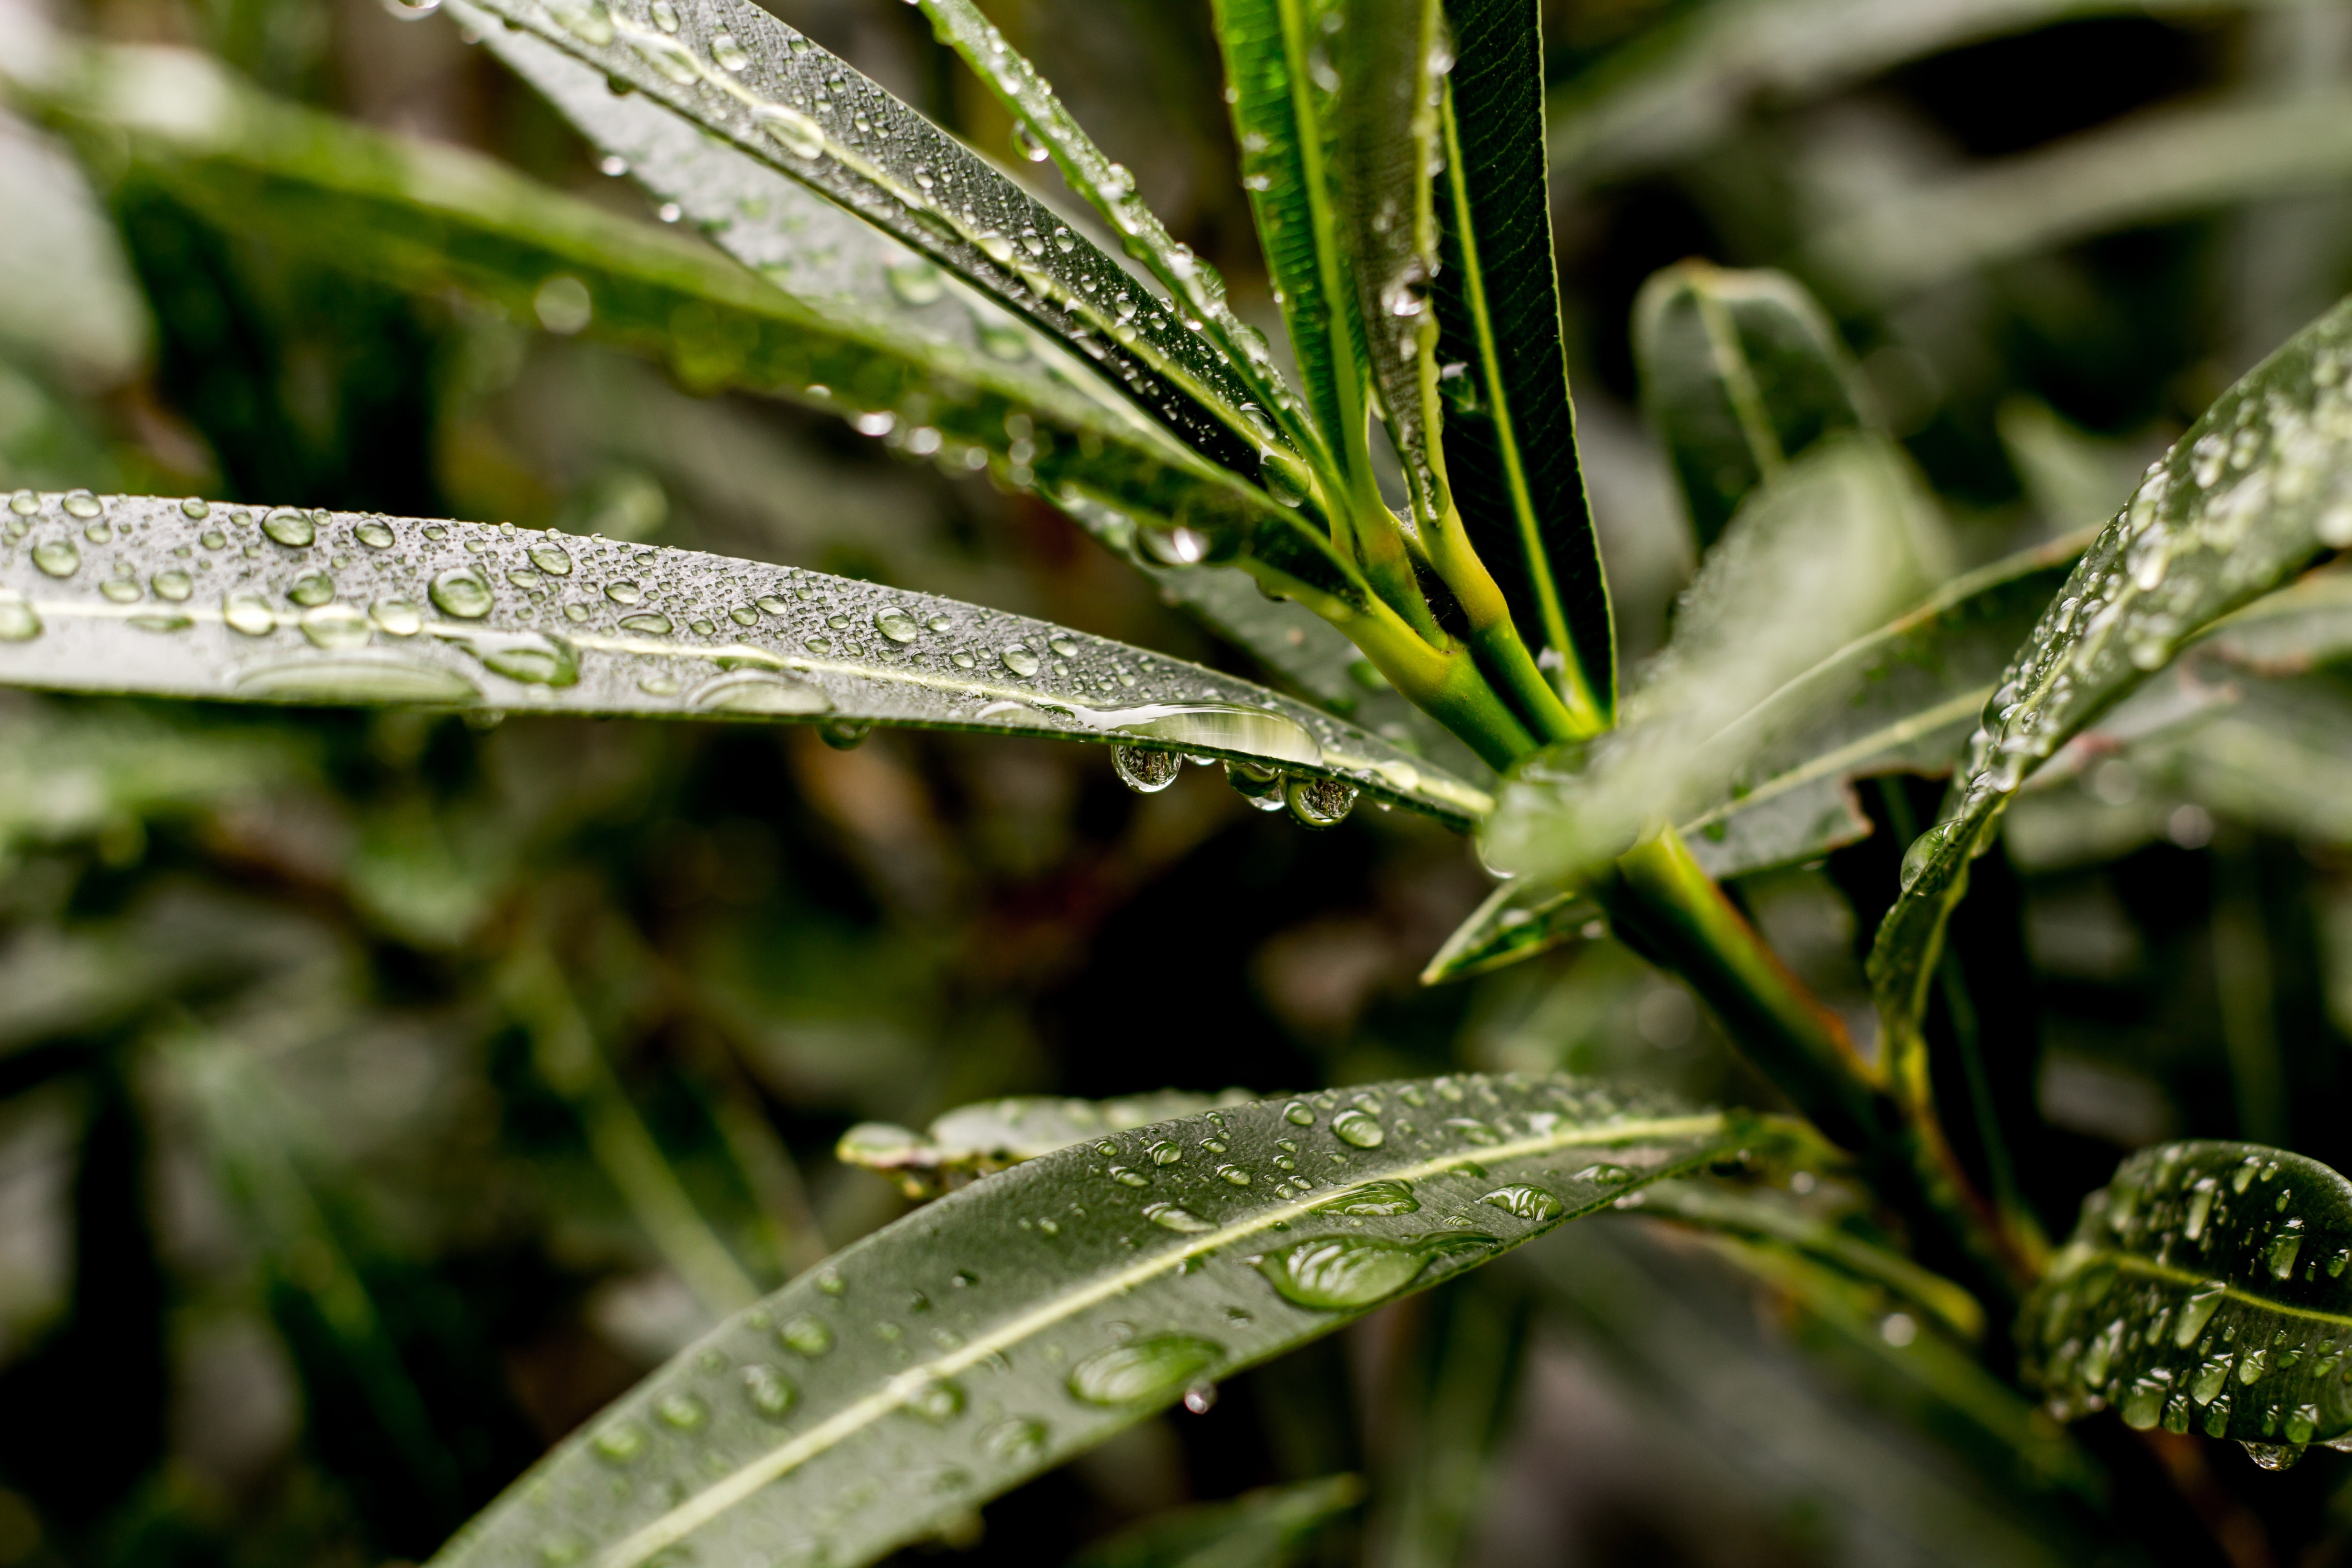
plant, flower, leaf, terrestrial plant, water, flowering plant, moisture, dew, plant stem, drop, herbaceous plant, herb, subshrub